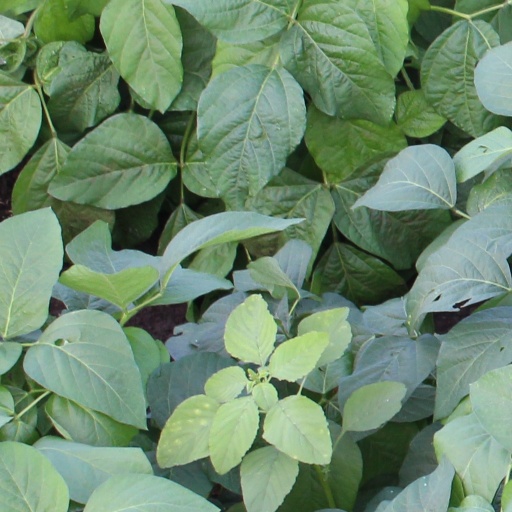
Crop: soybean